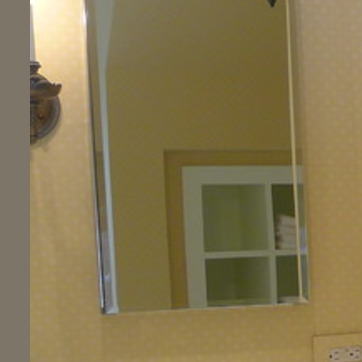
Material: mirror